Latin American Xchange

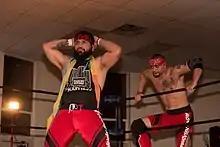
In 2017, Konnan introduced Ortiz and Santana as the new LAX's members

On the March 16, 2017 episode of "Impact Wrestling", LAX was reformed with Homicide, Santana and Ortiz, Diamante, and manager Konnan. LAX attacked Decay, Laredo Kid, Garza Jr., and Reno Scum inserting themselves in the Impact World Tag Team Championship picture and winning them the following week, establishing themselves as heels in the process. On the March 30 episode of "Impact Wrestling", LAX members Ortiz and Santana defeated Decay, Laredo Kid and Garza Jr. and Reno Scum to win the Impact World Tag Team Championship. On the April 23 episode of "Impact Wrestling", LAX defeated Veterans of War (Mayweather and Wilcox) in a tournament finals to win the GFW Tag Team Championship. On November 5 at Bound for Glory, they lost to Ohio Versus Everything (oVe) as part of a double turn with Sami Callihan interfering on oVe's behalf, Jake Crist performing a low blow on Ortiz, and oVe attacking them after the match, thus turning LAX into face in the process.